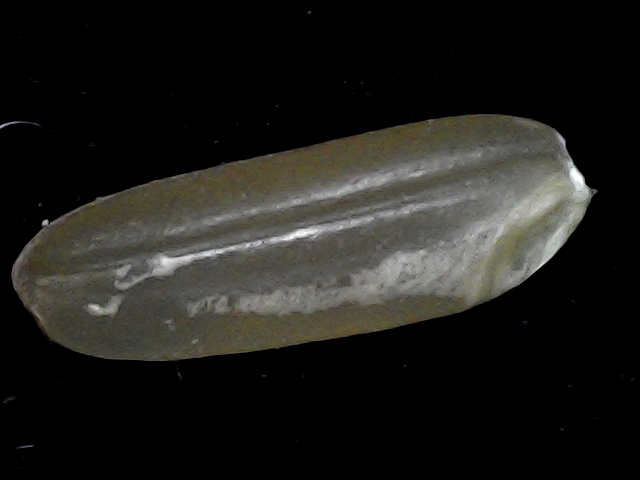
Rice variety: BR23